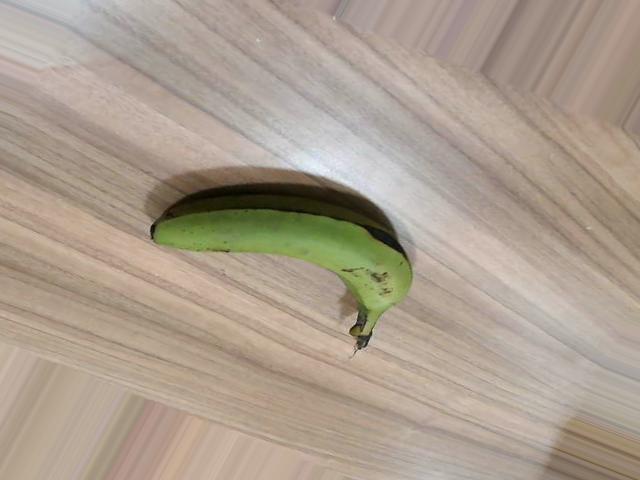
Label: Raw_Banana